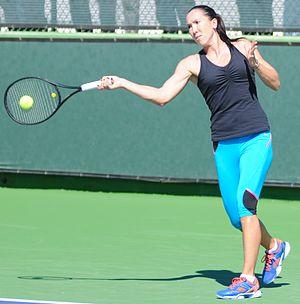
Jelena Janković, née le 28 février 1985 à Belgrade, est une joueuse de tennis serbe, professionnelle depuis 2000.